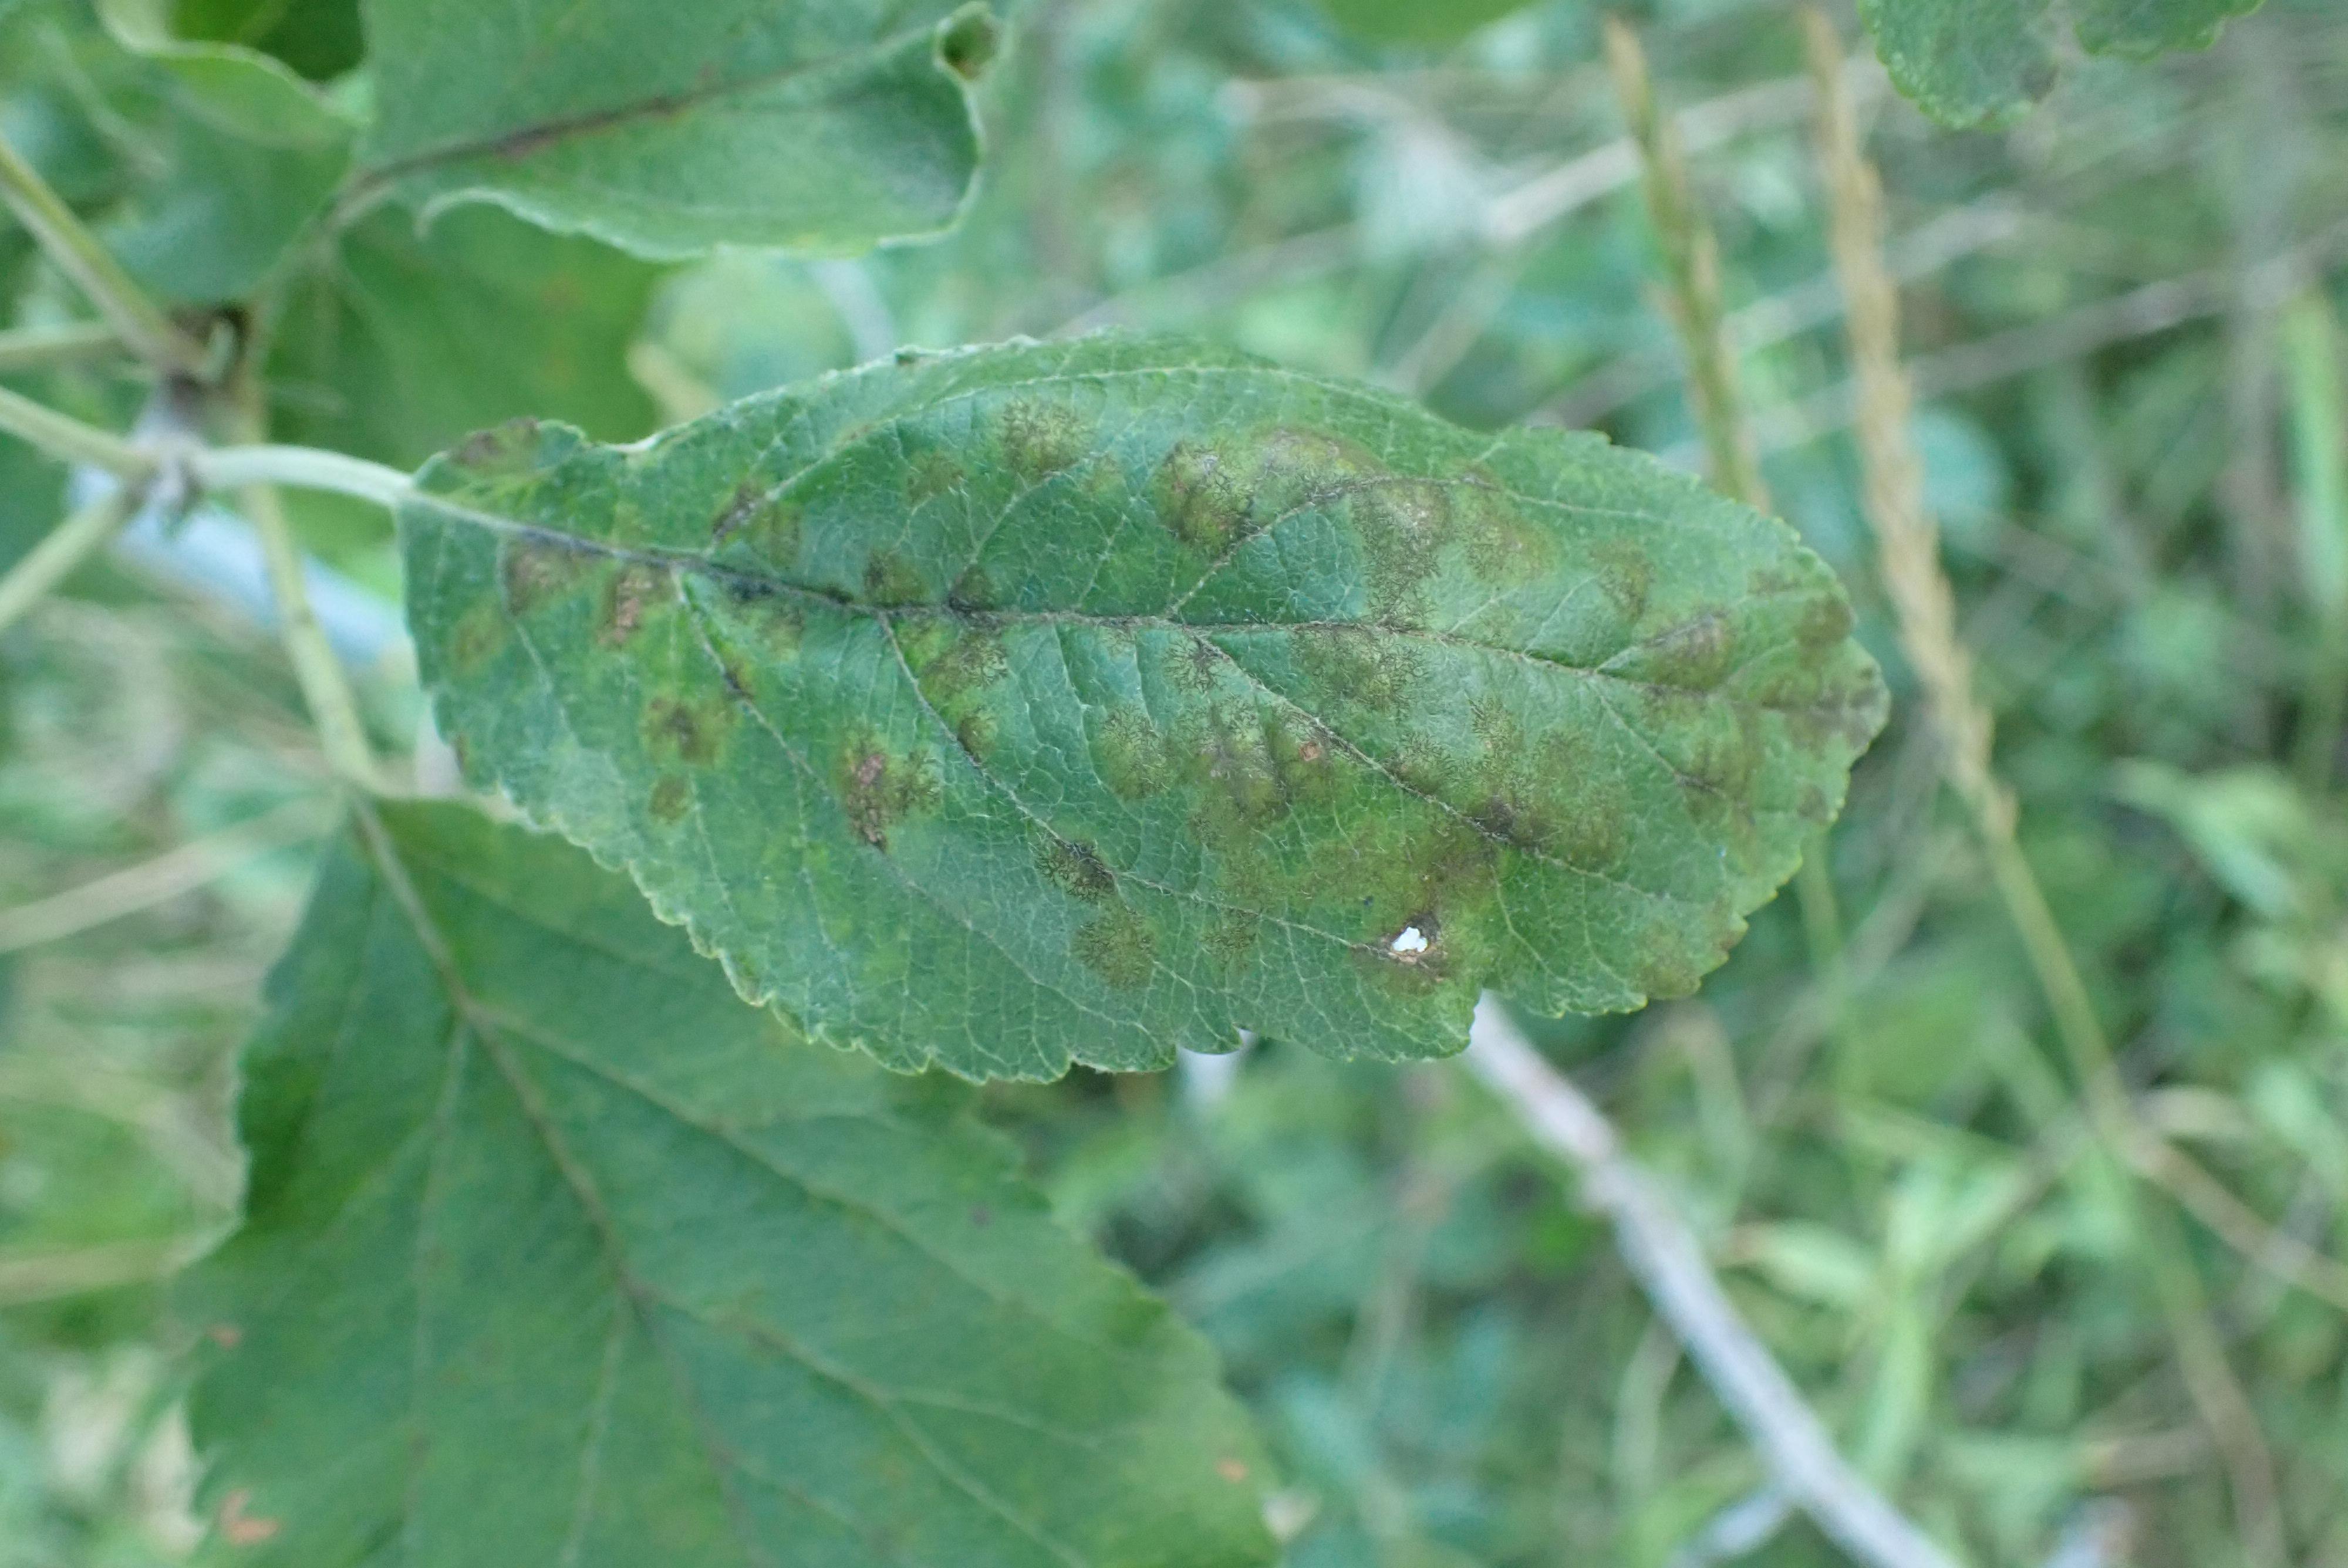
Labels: scab